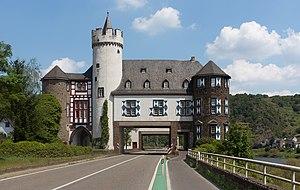
Gondorf est une municipalité allemande située dans le land de Rhénanie-Palatinat et l'arrondissement d'Eifel-Bitburg-Prüm.